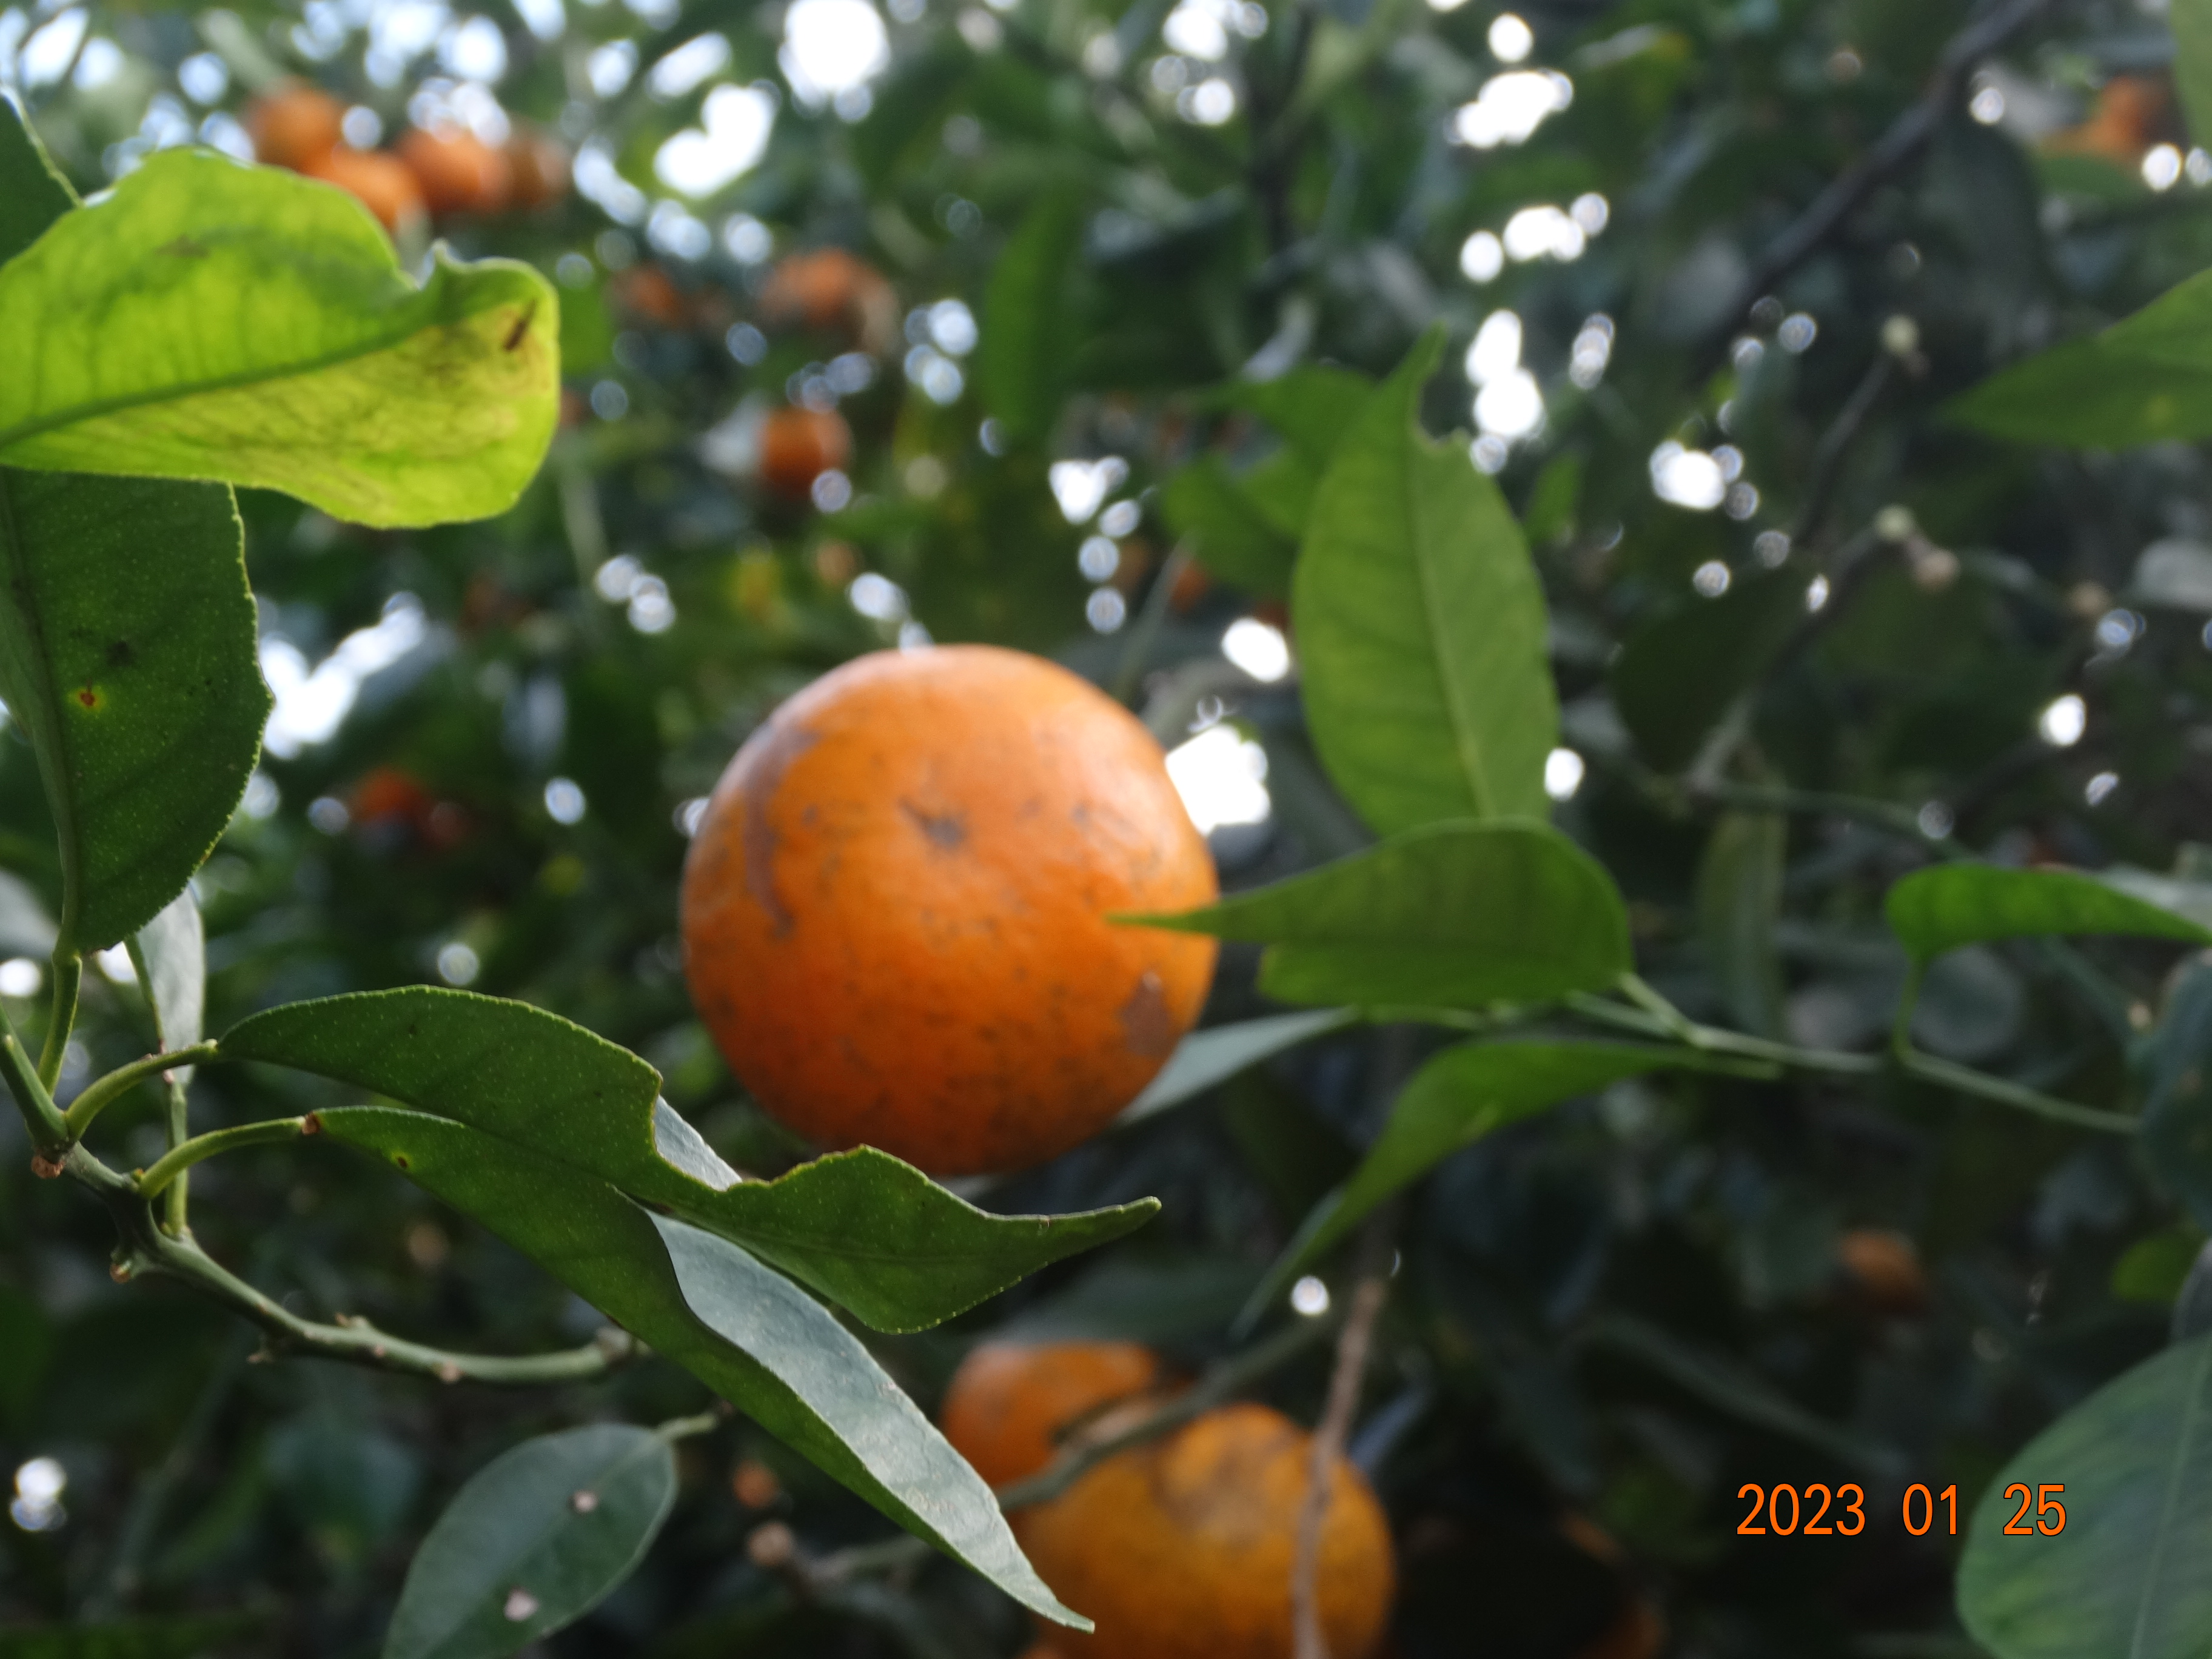
Citrus fruit variety: tangerine